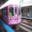
Label: train